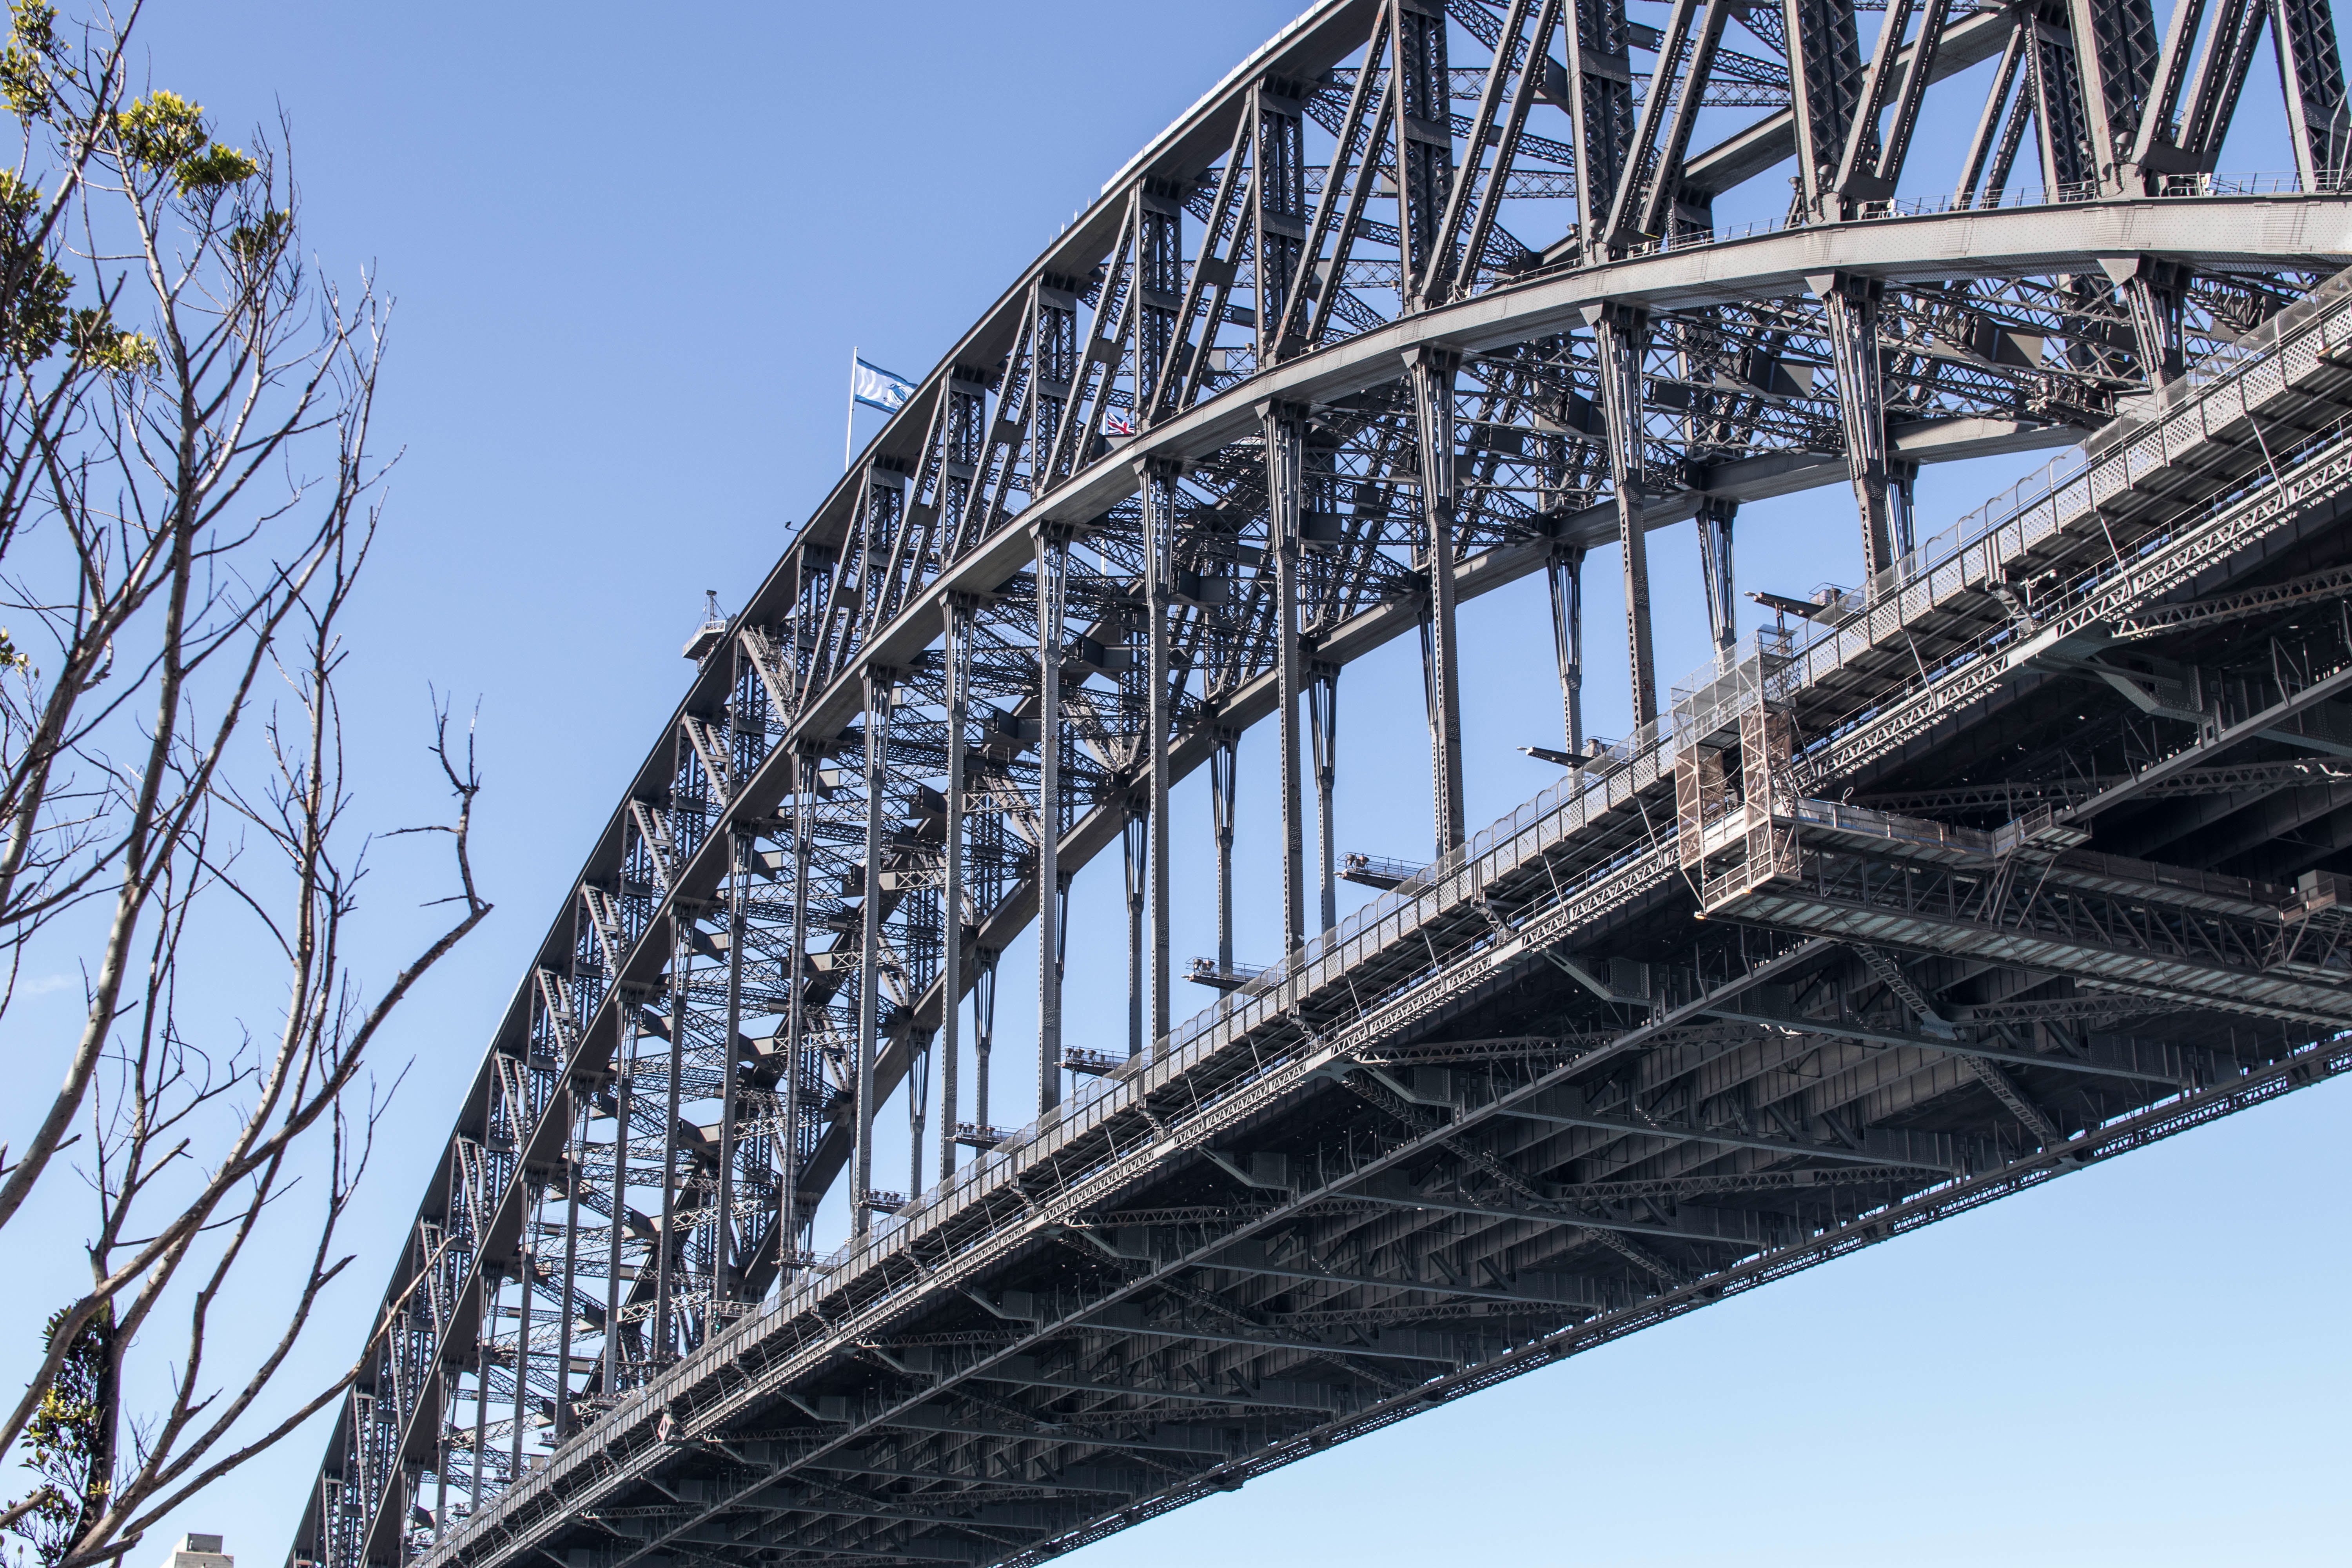
architecture, structure, bridge, overpass, landmark, roller coaster, cable stayed bridge, arch bridge, truss bridge, skyway, amusement ride, cantilever bridge, nonbuilding structure